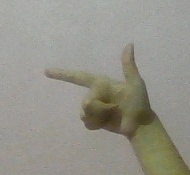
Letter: yaa